Kalinga Lancers

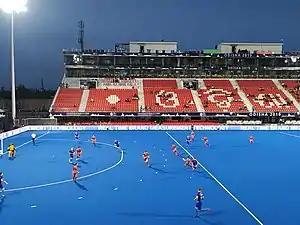
Kalinga Stadium, home of the Lancers.

Established in 2010, the Kalinga Hockey Stadium in Bhubaneswar, is the home ground of the "Kalinga Lancers". The 16,000-capacity stadium has hosted several national and international tournaments including the Men's FIH Hockey World Cup, Hockey Champions Trophy, Men's FIH Hockey World League, FIH Hockey Series Finals, Men's FIH Hockey Junior World Cup, Men's FIH Pro League and Women's FIH Pro League. It was one of the venues to host the 2022 FIFA U-17 Women's World Cup. The stadium also serves as the home base for the men's national field hockey team, women's national field hockey team and youth national teams.